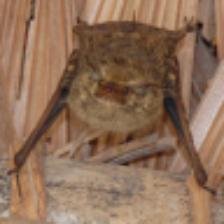
Label: NonHuman